Tallinn bus station

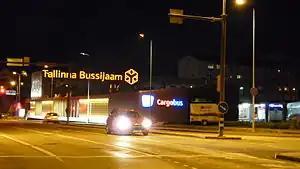
Tallinn bus station in 2013

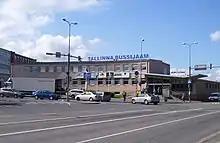
Tallinn bus station in 2009, before the renovation

The Tallinn bus station is the main long-distance bus station of Tallinn, Estonia. The bus station is located in the southeastern part of the city centre (Kesklinn District), in Juhkentali neighbourhood. The bus station is managed by Mootor Grupp AS. The address is Lastekodu tänav 46.